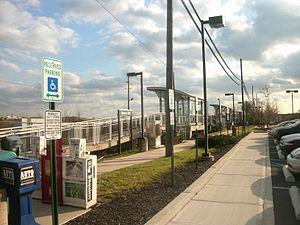
Cherry Hill est une ville du comté de Camden, au New Jersey, aux États-Unis. Elle comptait 71 045 habitants au recensement de 2010.